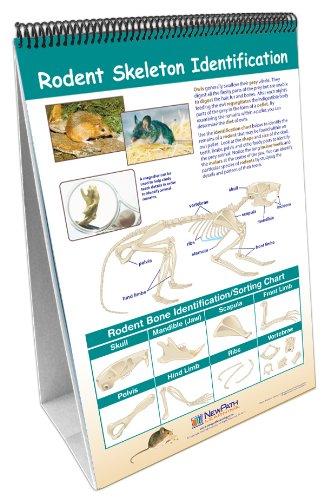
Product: NewPath Learning 10 Piece Science Owls and Owl Pellets Curriculum Mastery Flip Chart Set, Grade 5-9
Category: Office Products | Office & School Supplies | Education & Crafts | Classroom Science Supplies
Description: Includes activity guide featuring black-line copy-masters and exercises.
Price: $37.95
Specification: Product Dimensions:         18 x 11.9 x 0.7 inches ; 2.75 pounds    |Shipping Weight: 2.8 pounds (View shipping rates and policies)|Domestic Shipping: Item can be shipped within U.S.|International Shipping: This item can be shipped to select countries outside of the U.S.  Learn More|ASIN: B00DOG823Y|Item model number: 34-6015|    #2441    in School Science Supplies    |    #7429    in Science Kits & Toys    |    #10696    in Science Education Supplies